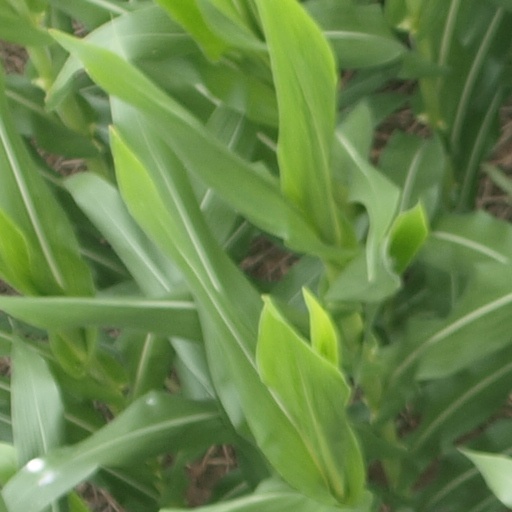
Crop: maize; corn